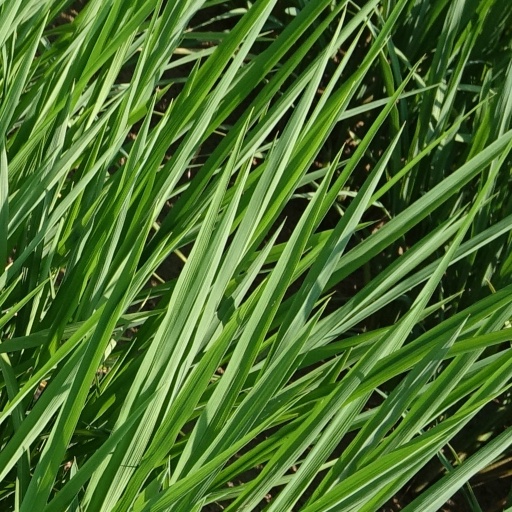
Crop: rice